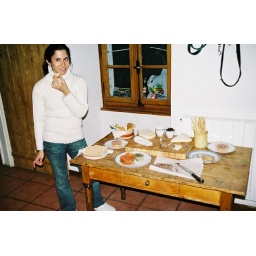
in our old farm house in malagny - it used to be a barn